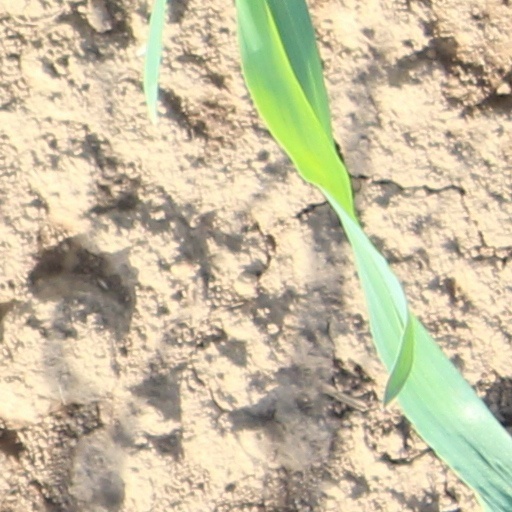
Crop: wheat